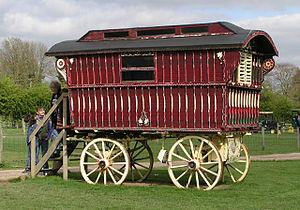
Une verdine est une roulotte qui a été utilisée par les populations nomades, essentiellement tziganes du milieu du XIXᵉ au milieu du XXᵉ siècle. Elle était tirée par des chevaux ou des bœufs et aménagée en habitation.